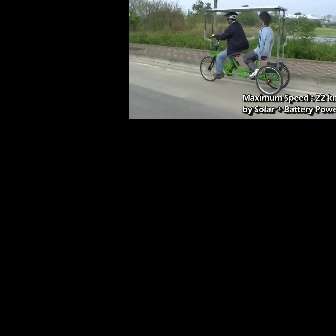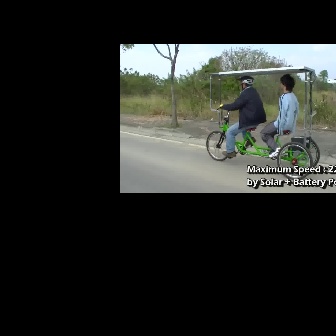
  Please identify the target specified by the bounding box [199,5,290,95] in the first image and locate it in the second image. Return the coordinates in [x_min,y_min,x_max,y_max] format.
Answer: [205,65,319,180]